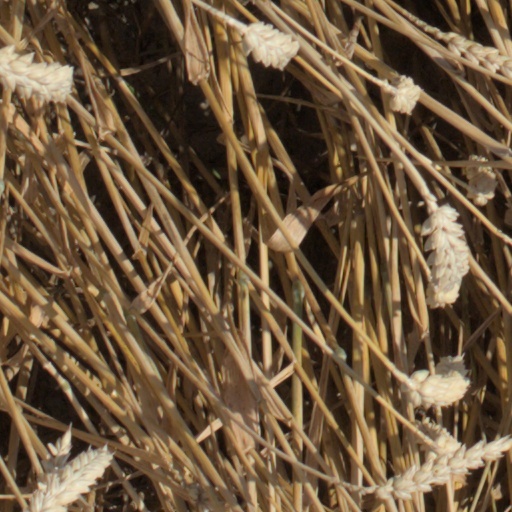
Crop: wheat